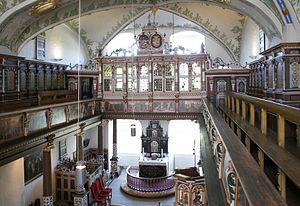
Gottorp Slot / Galleri
Gottorp Slot er et slot i det nordlige Tyskland, beliggende lidt vest for Slesvig bys centrum ved Sliens bund. I 1544 opstod det gottorpske fyrstehus, da den danske konge lod sin yngre bror prins Adolf få slottet. Især under hertug Frederik 3. af Gottorp var Gottorp kendt som et kulturelt cen­trum med enestående bibliotek og kunstkammer.